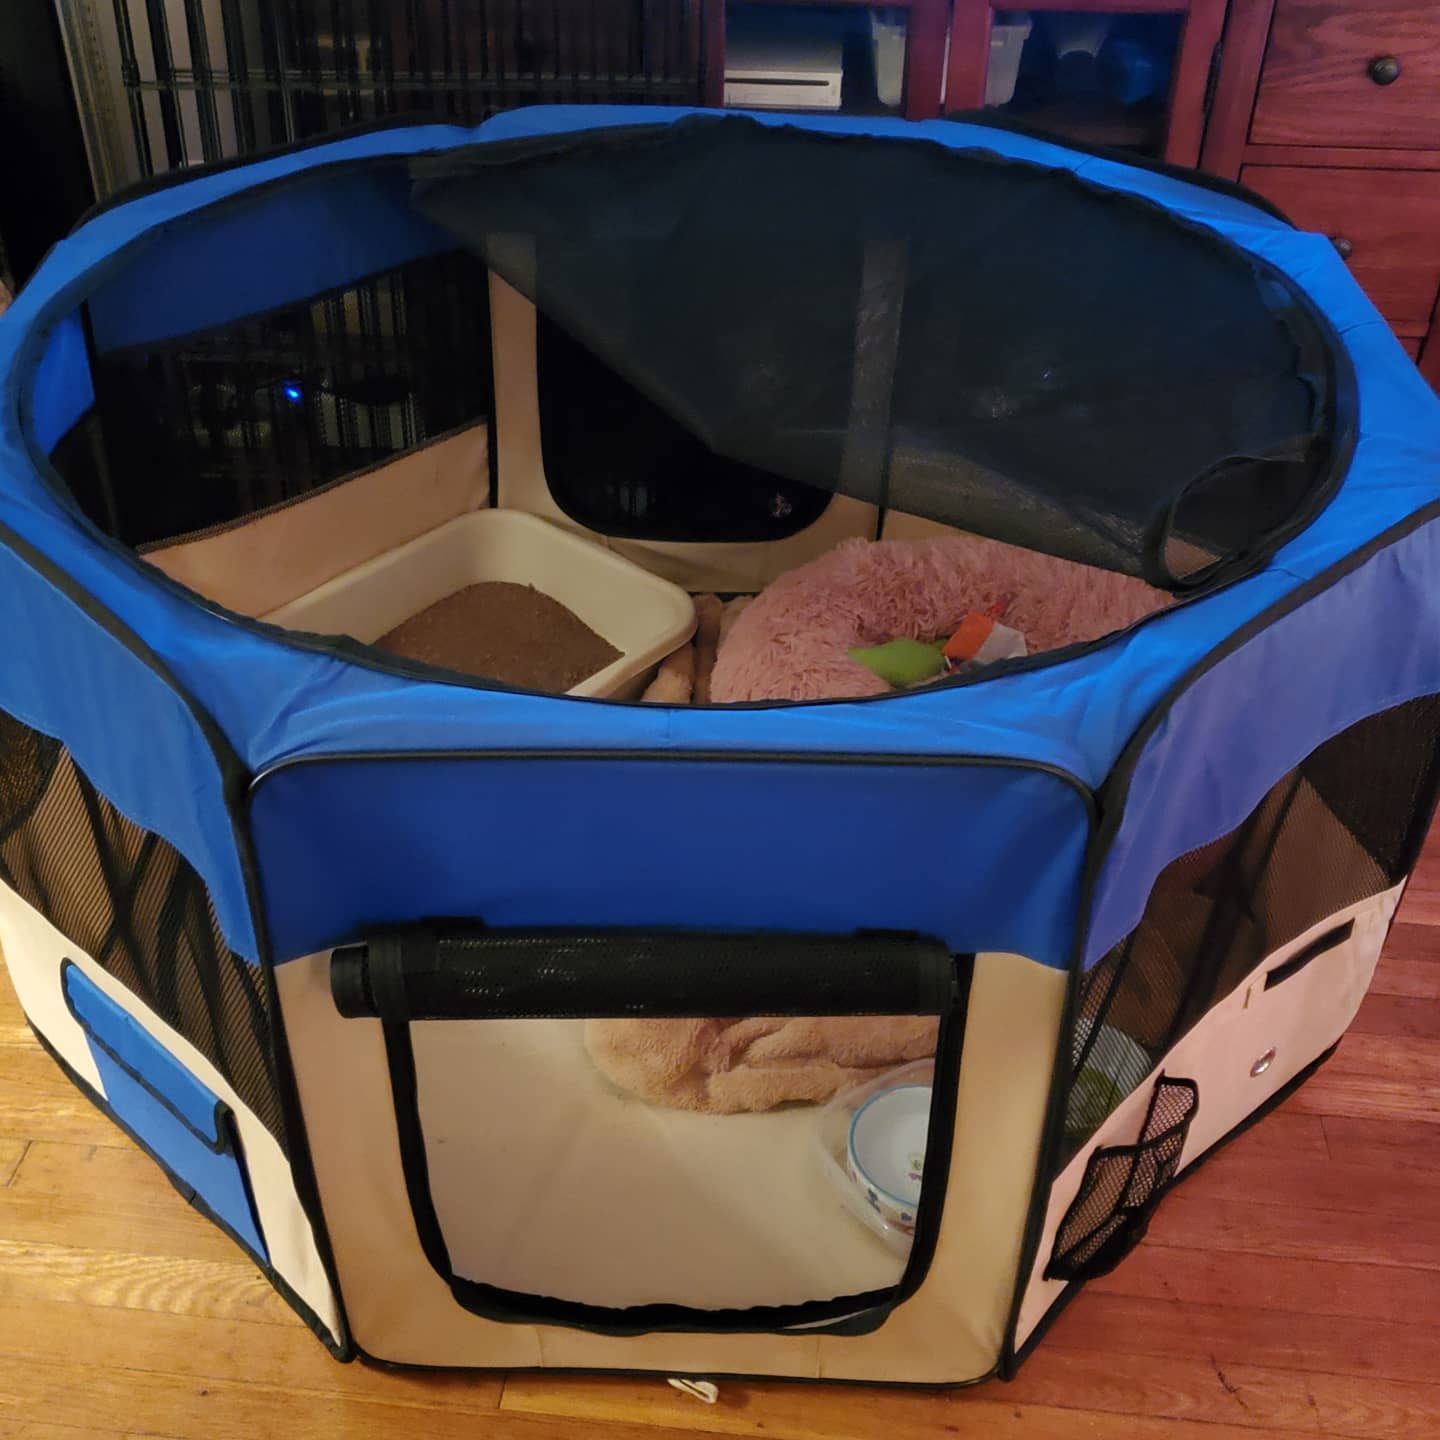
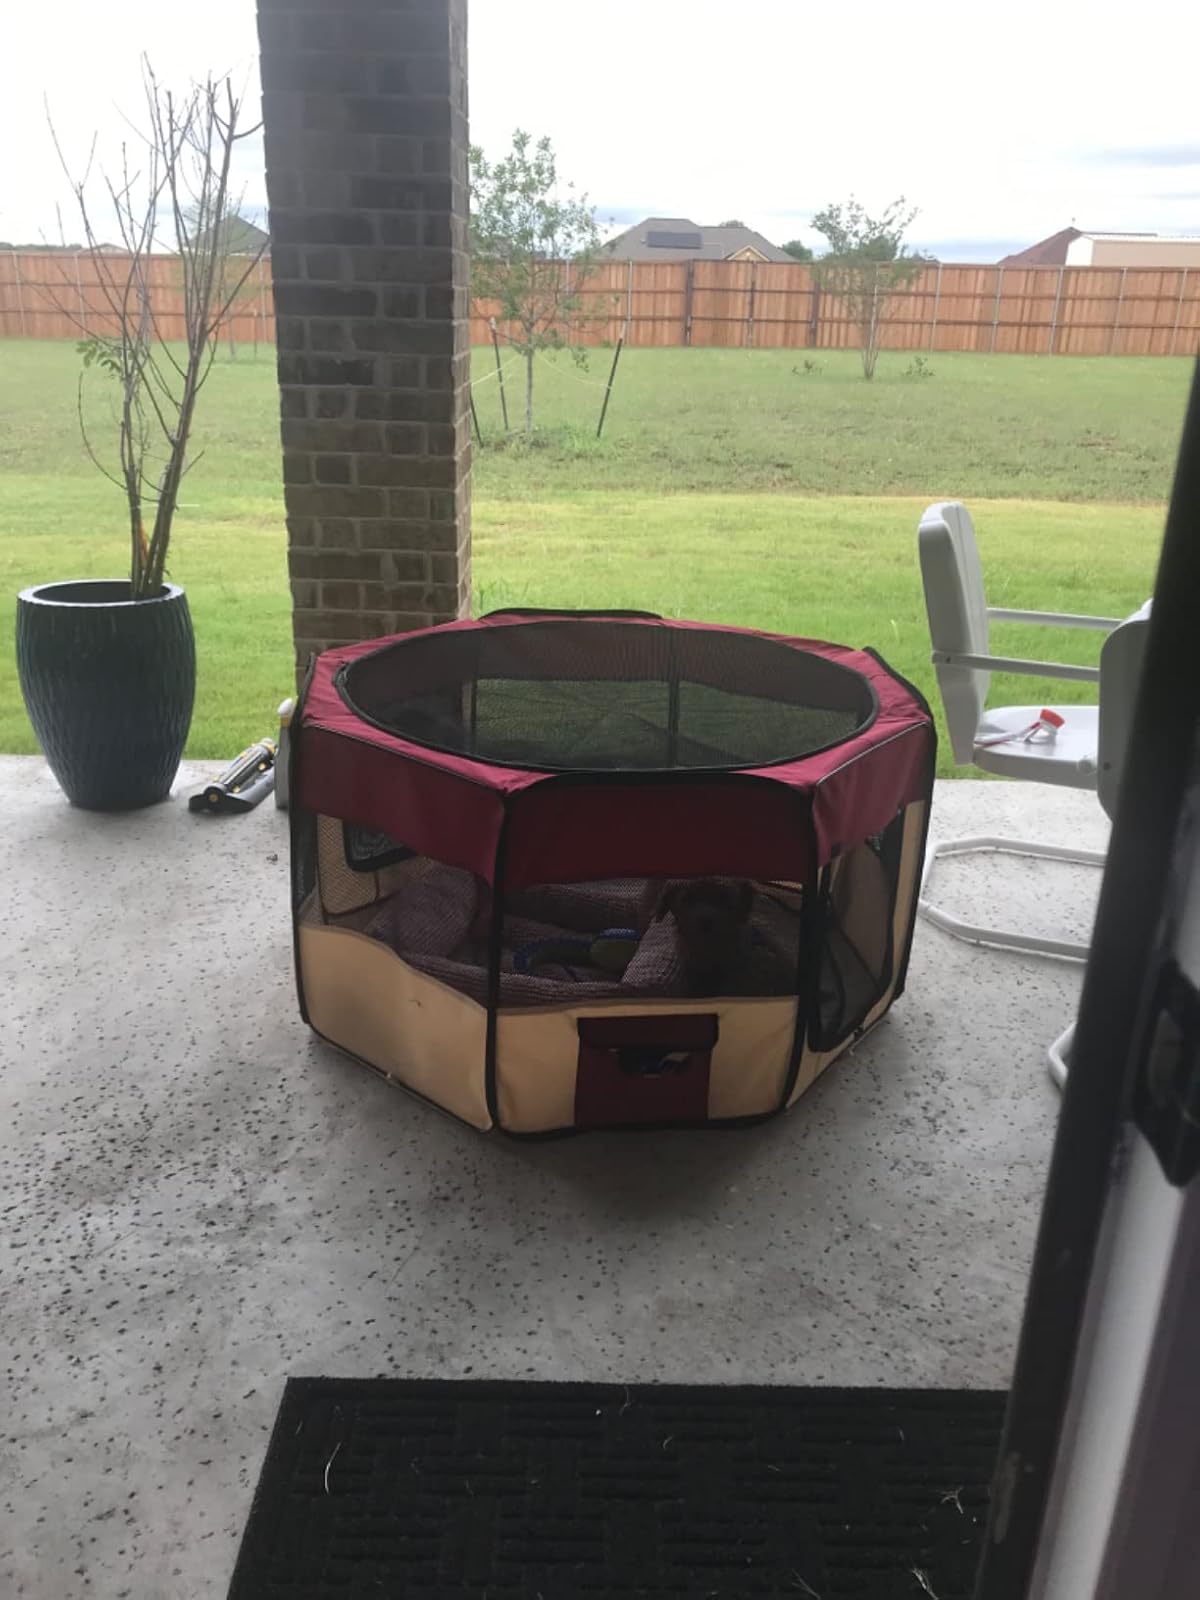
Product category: items_kennel
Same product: no